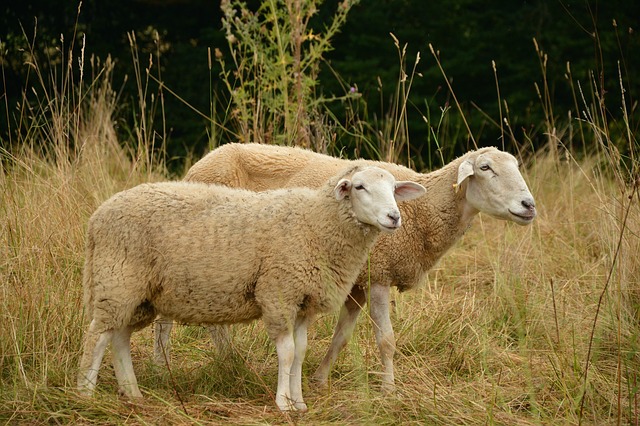
Label: sheep